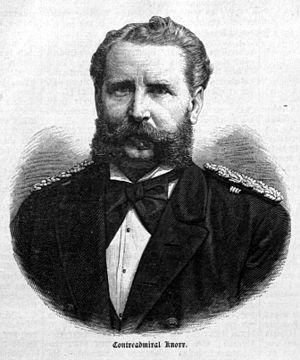
Ernst Wilhelm Eduard von Knorr est un amiral allemand de la Kaiserliche Marine qui contribua principalement à la création et au développement de l'empire colonial allemand.